Gråbrødretorv 13

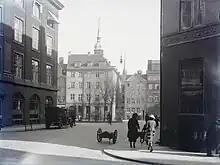
Gråbrødretorv 13 ciewed from Skindergade on a photograph by Peter Elfelt, 1922.

The building was in the late 1960s deemed in danger of collapsing and therefore provided with deep foundation support. Remains from the old Franciscan Friary FROM WHICH THE SQUARE TAKES ITS NAME was in this connection retrieved by the Museum of Copenhagen. The ground floor and basement was at the same time by Peter Tholstrup with the assistance of architect Hans Henrik Olrik adapted for use as a restaurant. Tholstrup opened Restaurant Bøg & Ost in the building in 1972. In 1985, he also opened Restaurant Peder Oxe in the building next door at No. 11.